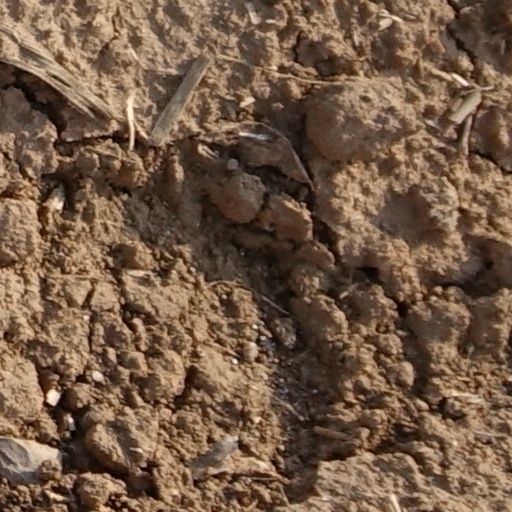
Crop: wheat